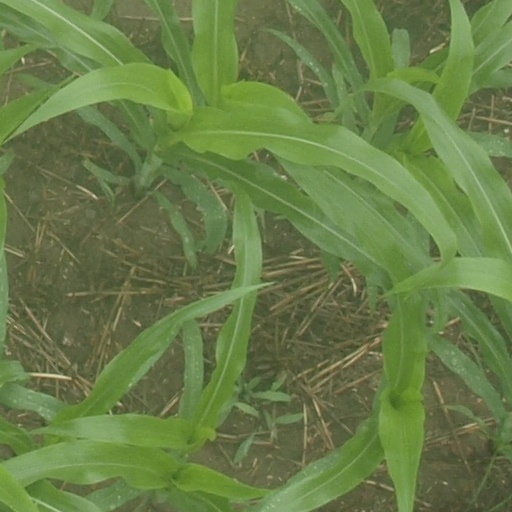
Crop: maize; corn